Matt Murray (actor)

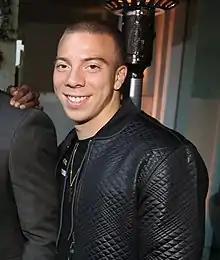
Murray in 2017

The youngest of eight siblings, Murray was born in Detroit, Michigan. After graduating from high school, he moved to Toronto, and then Los Angeles, to pursue an acting career.